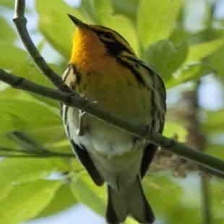
Species: BLACKBURNIAM WARBLER
Scientific name: SETOPHAGA FUSCA